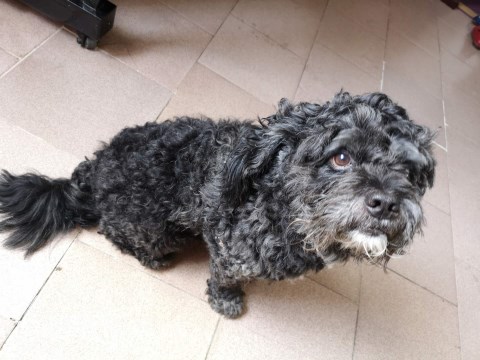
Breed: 7449-n000128-teddy